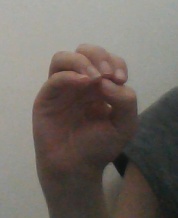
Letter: ha